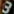
Number: 3